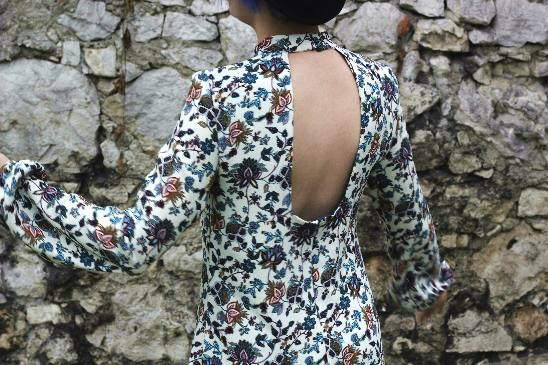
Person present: Yes